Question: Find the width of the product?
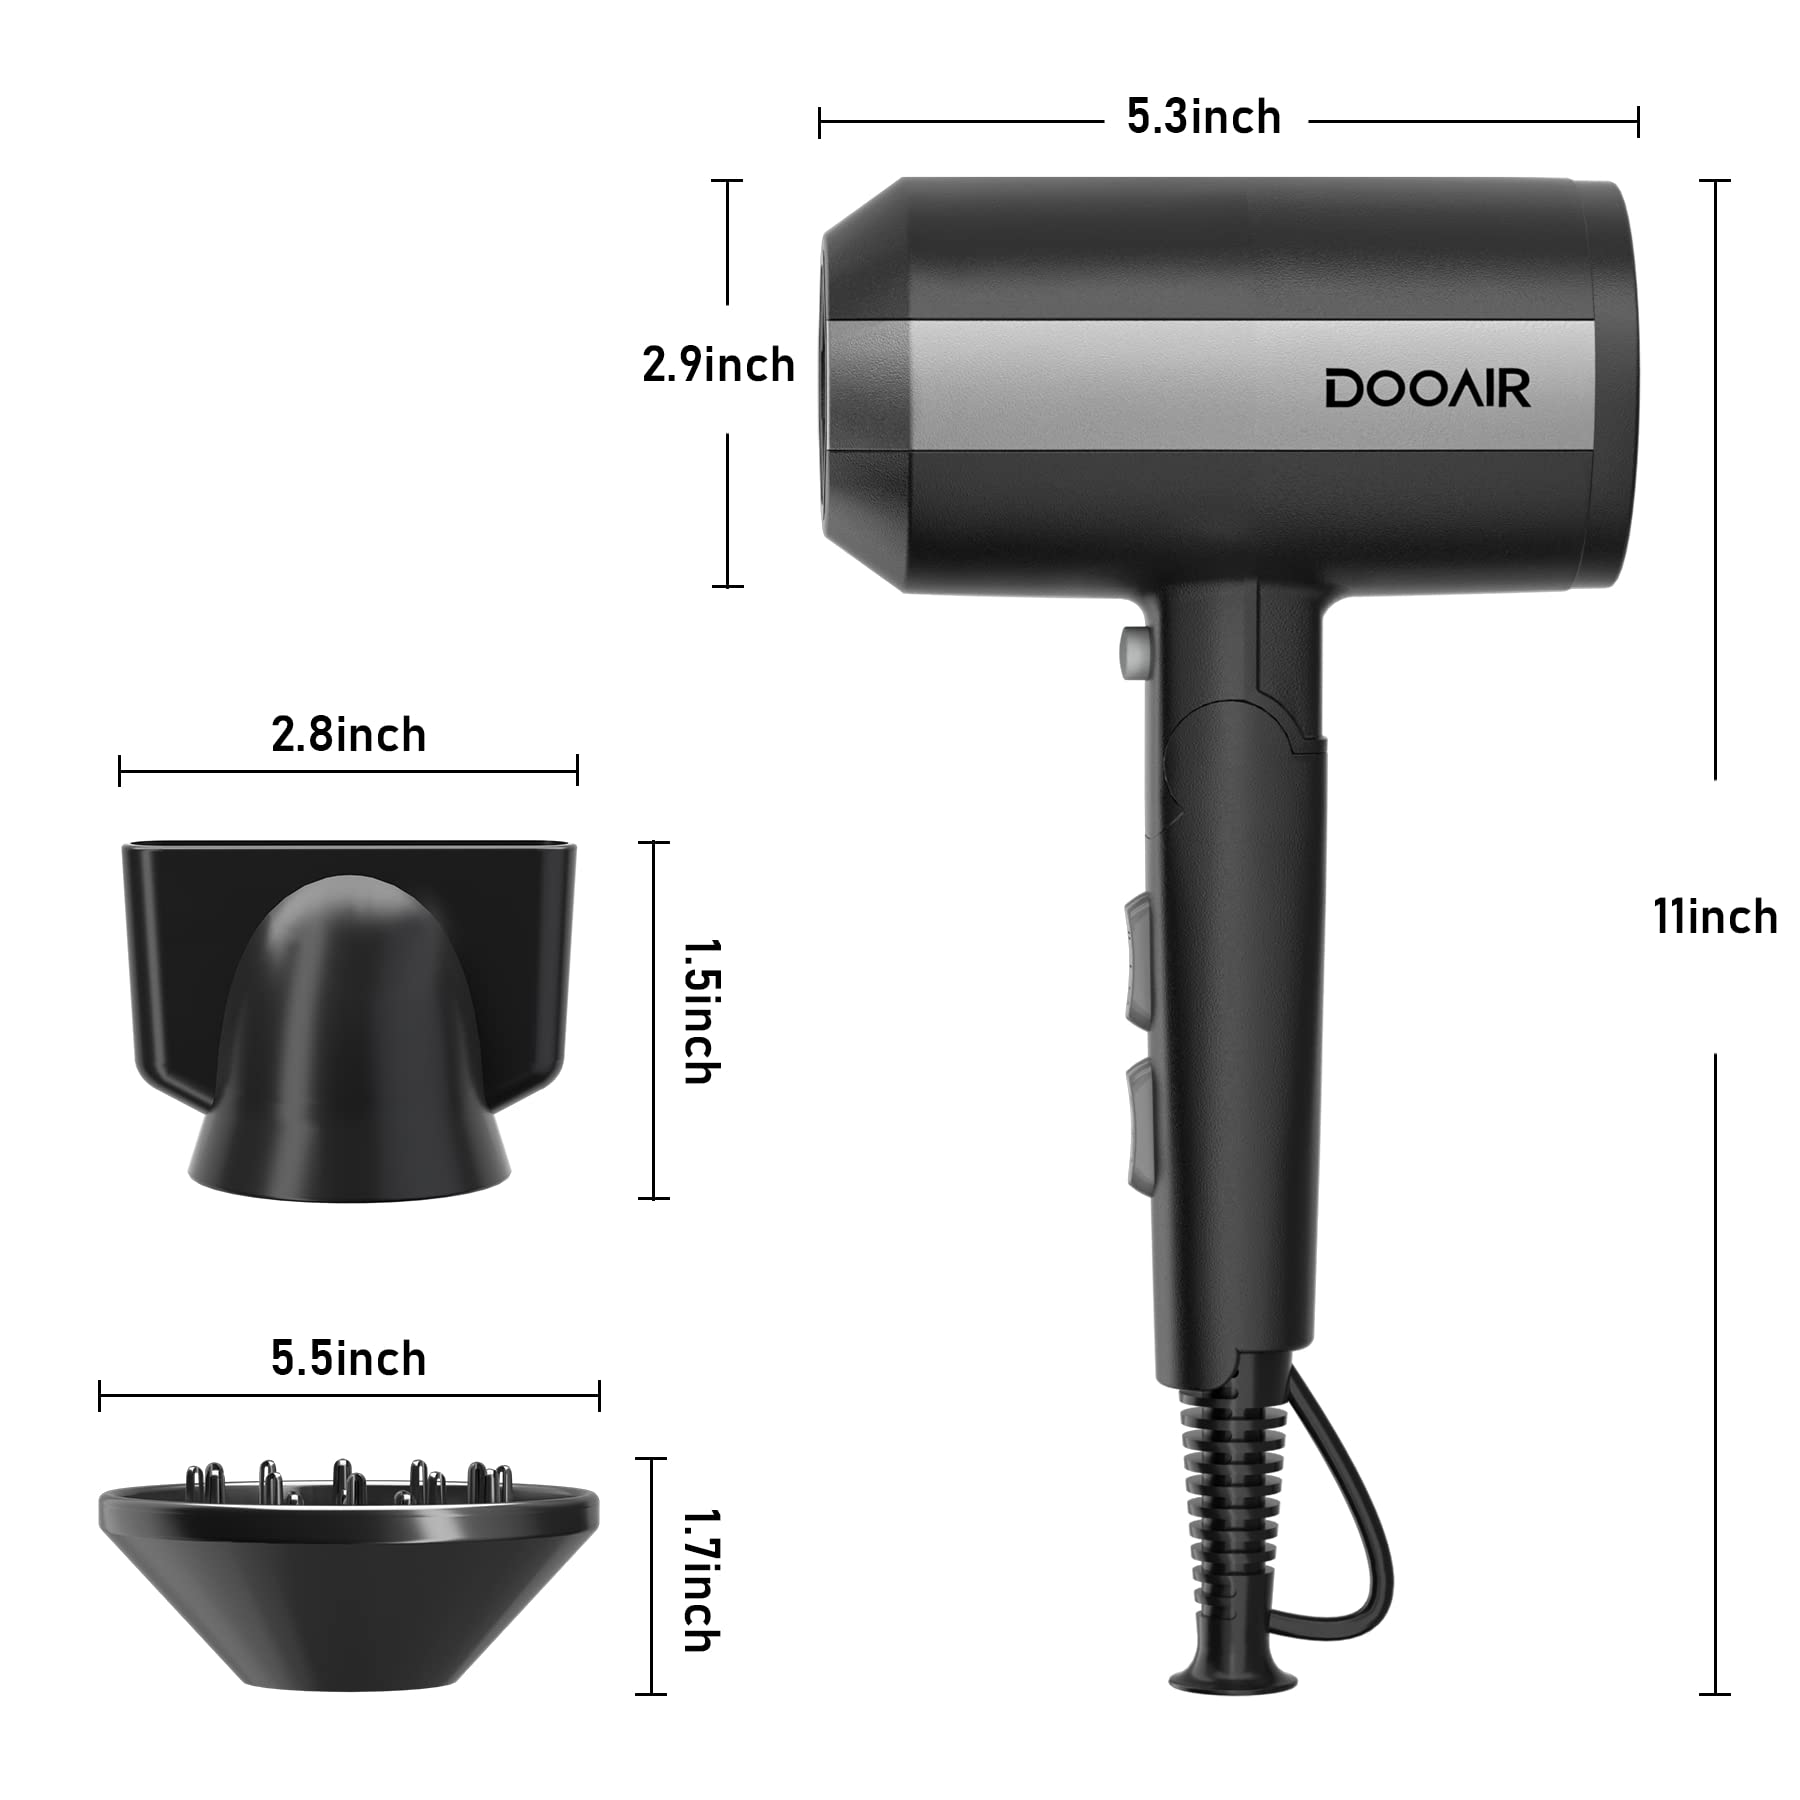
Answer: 5.3 inch